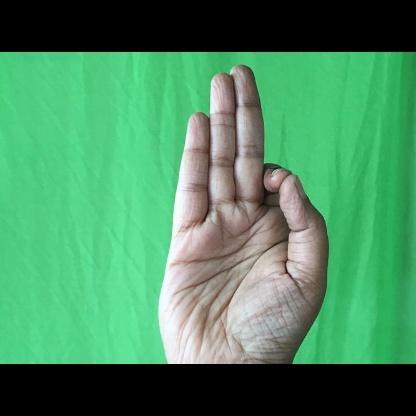
Mudra: Aralam